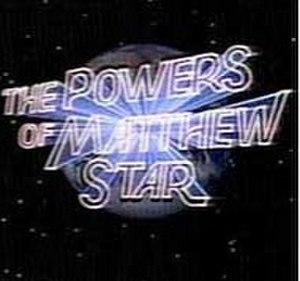
Matthew Star est une série télévisée de science-fiction américaine en vingt-deux épisodes en quarante-cinq minutes, créée par Steven E. de Souza et diffusée entre le 17 septembre 1982 et le 15 avril 1983 sur le réseau NBC.